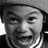
Emotion: surprise